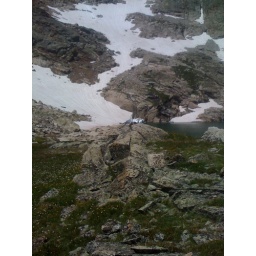
hard to see him, but he's on top of the rock at center, just in front of the blue ice.